Cramlington Learning Village

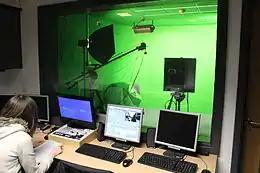
The JLV TV Studio which has 2 cameras, an autocue, vision mixer, sound desk, green screen and computers. On the opposite side featuring two musical recording rooms, featuring a piano and electronic drum set.

In October 2024, DPP Planning revealed the plans for the construction of a new three-storey learning complex in the location of the existing car park and field. Bowmer + Kirkland is the appointed contractor for the project, where they will demolish all existing blocks apart from the newer additions of the Junior Learning Village and Sporting Club buildings. DPP Planning anticipate the construction will commence in the summer of 2025, and for students to move into the new block by 2027.